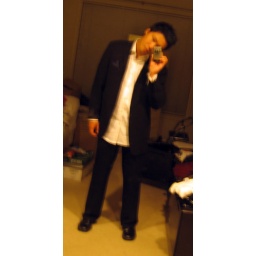
Kevin is wearing suit by Vestinmenta, shirt by Hugo Boss, pocket square by Joseph &amp;amp; Lyman, hair by Oxenrose and shoes by Pegabo.